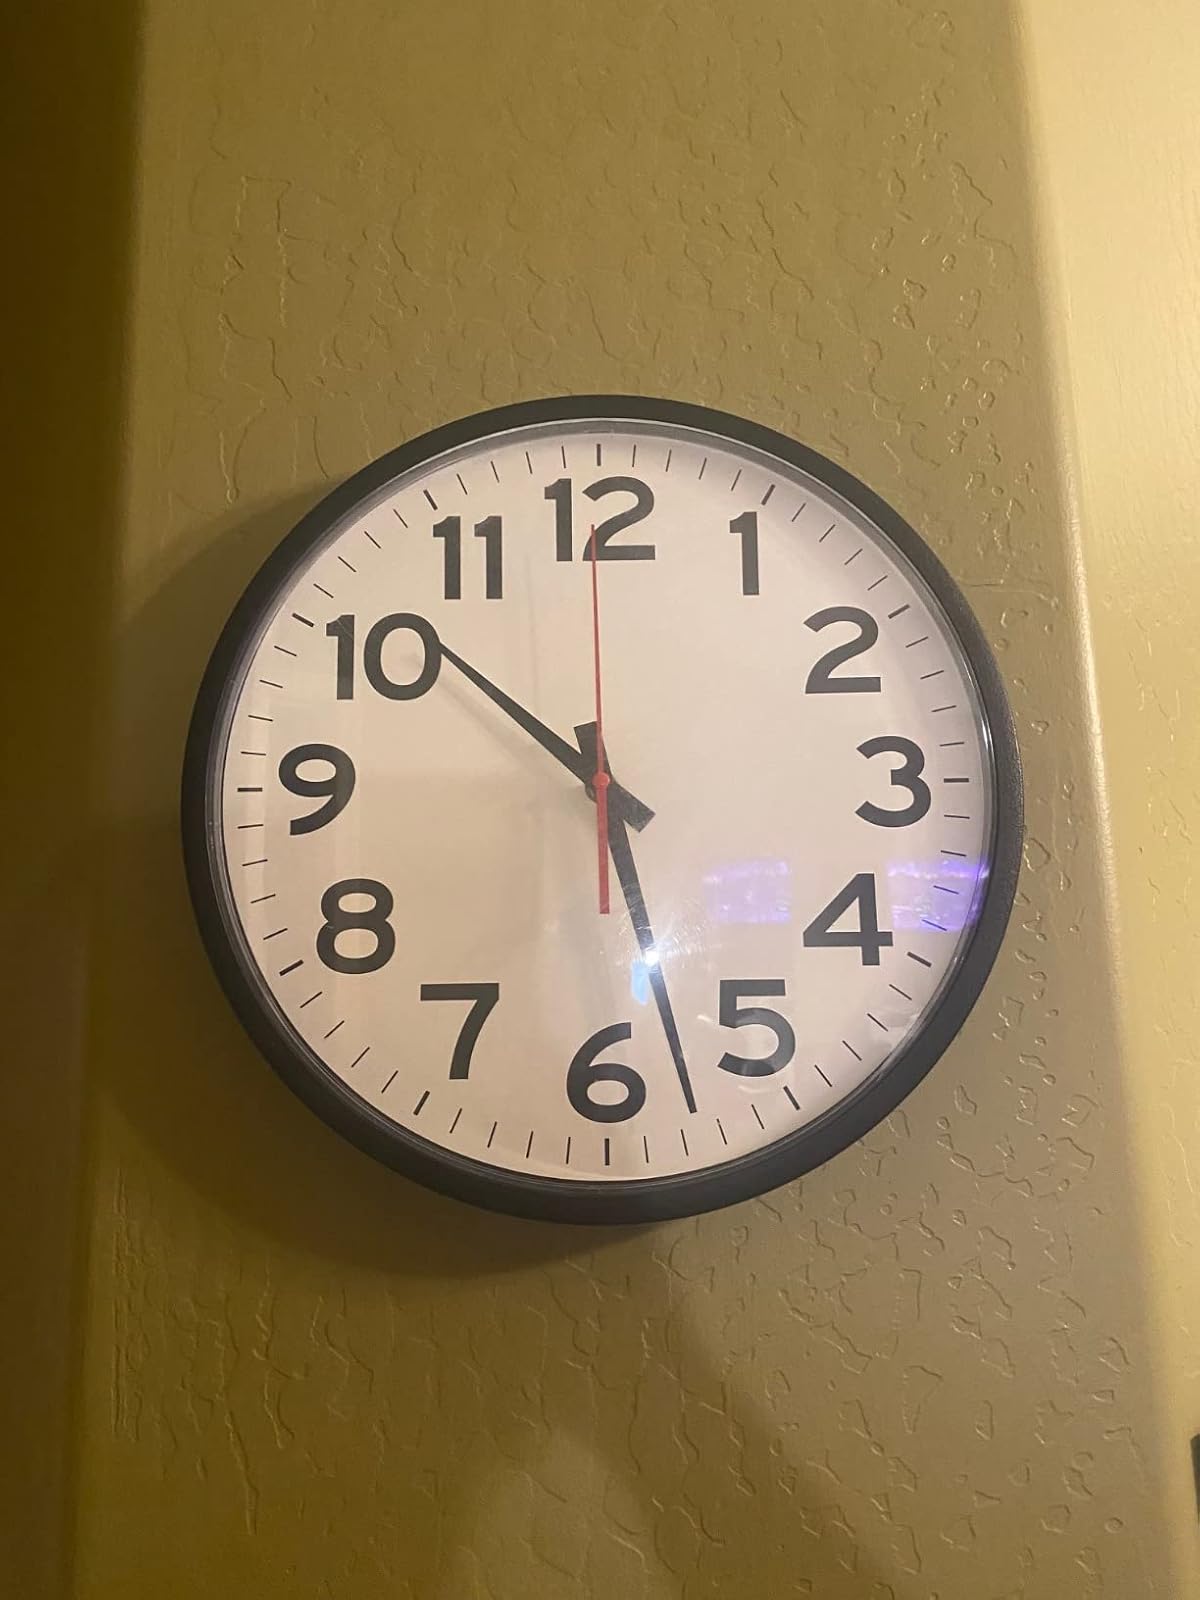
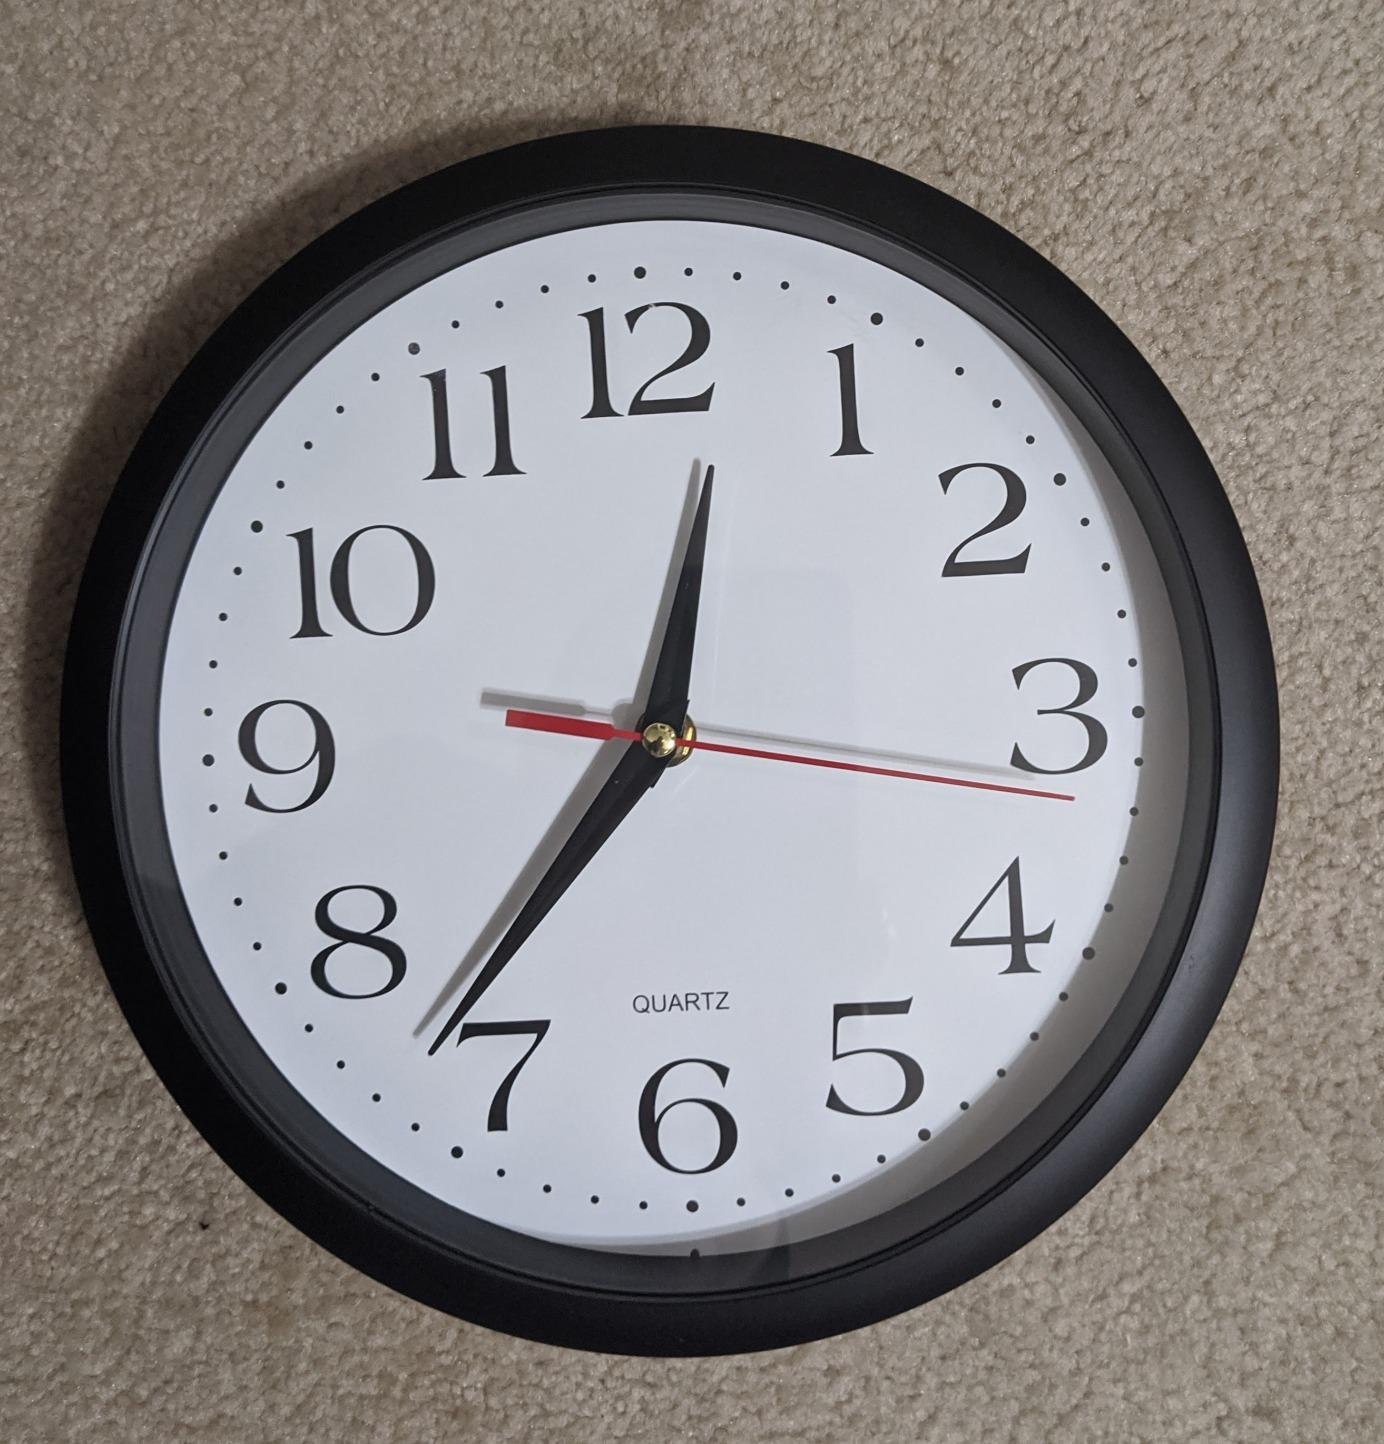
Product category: clock
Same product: no